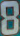
Number: 8